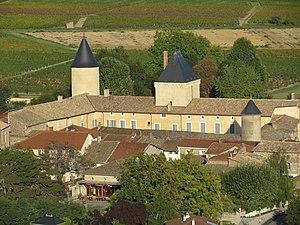
Chateau de Saint Lager: les façades et les toitures du donjon et de la tour ronde
Cet article recense les monuments historiques situés dans le département du Rhône, en France, mais hors de la métropole de Lyon ou de la commune de Villefranche-sur-Saône. Ces deux zones comportant un grand nombre de monuments classés ou inscrits, deux pages spécifiques leur sont dédiées : Liste des monuments historiques de la métropole de Lyon et Liste des monuments historiques de Villefranche-sur-Saône.
Saint-Lager est une commune française, située dans le département du Rhône en région Auvergne-Rhône-Alpes.